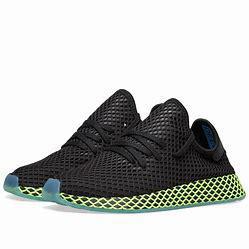
Brand: Adidas
Model: Deerupt